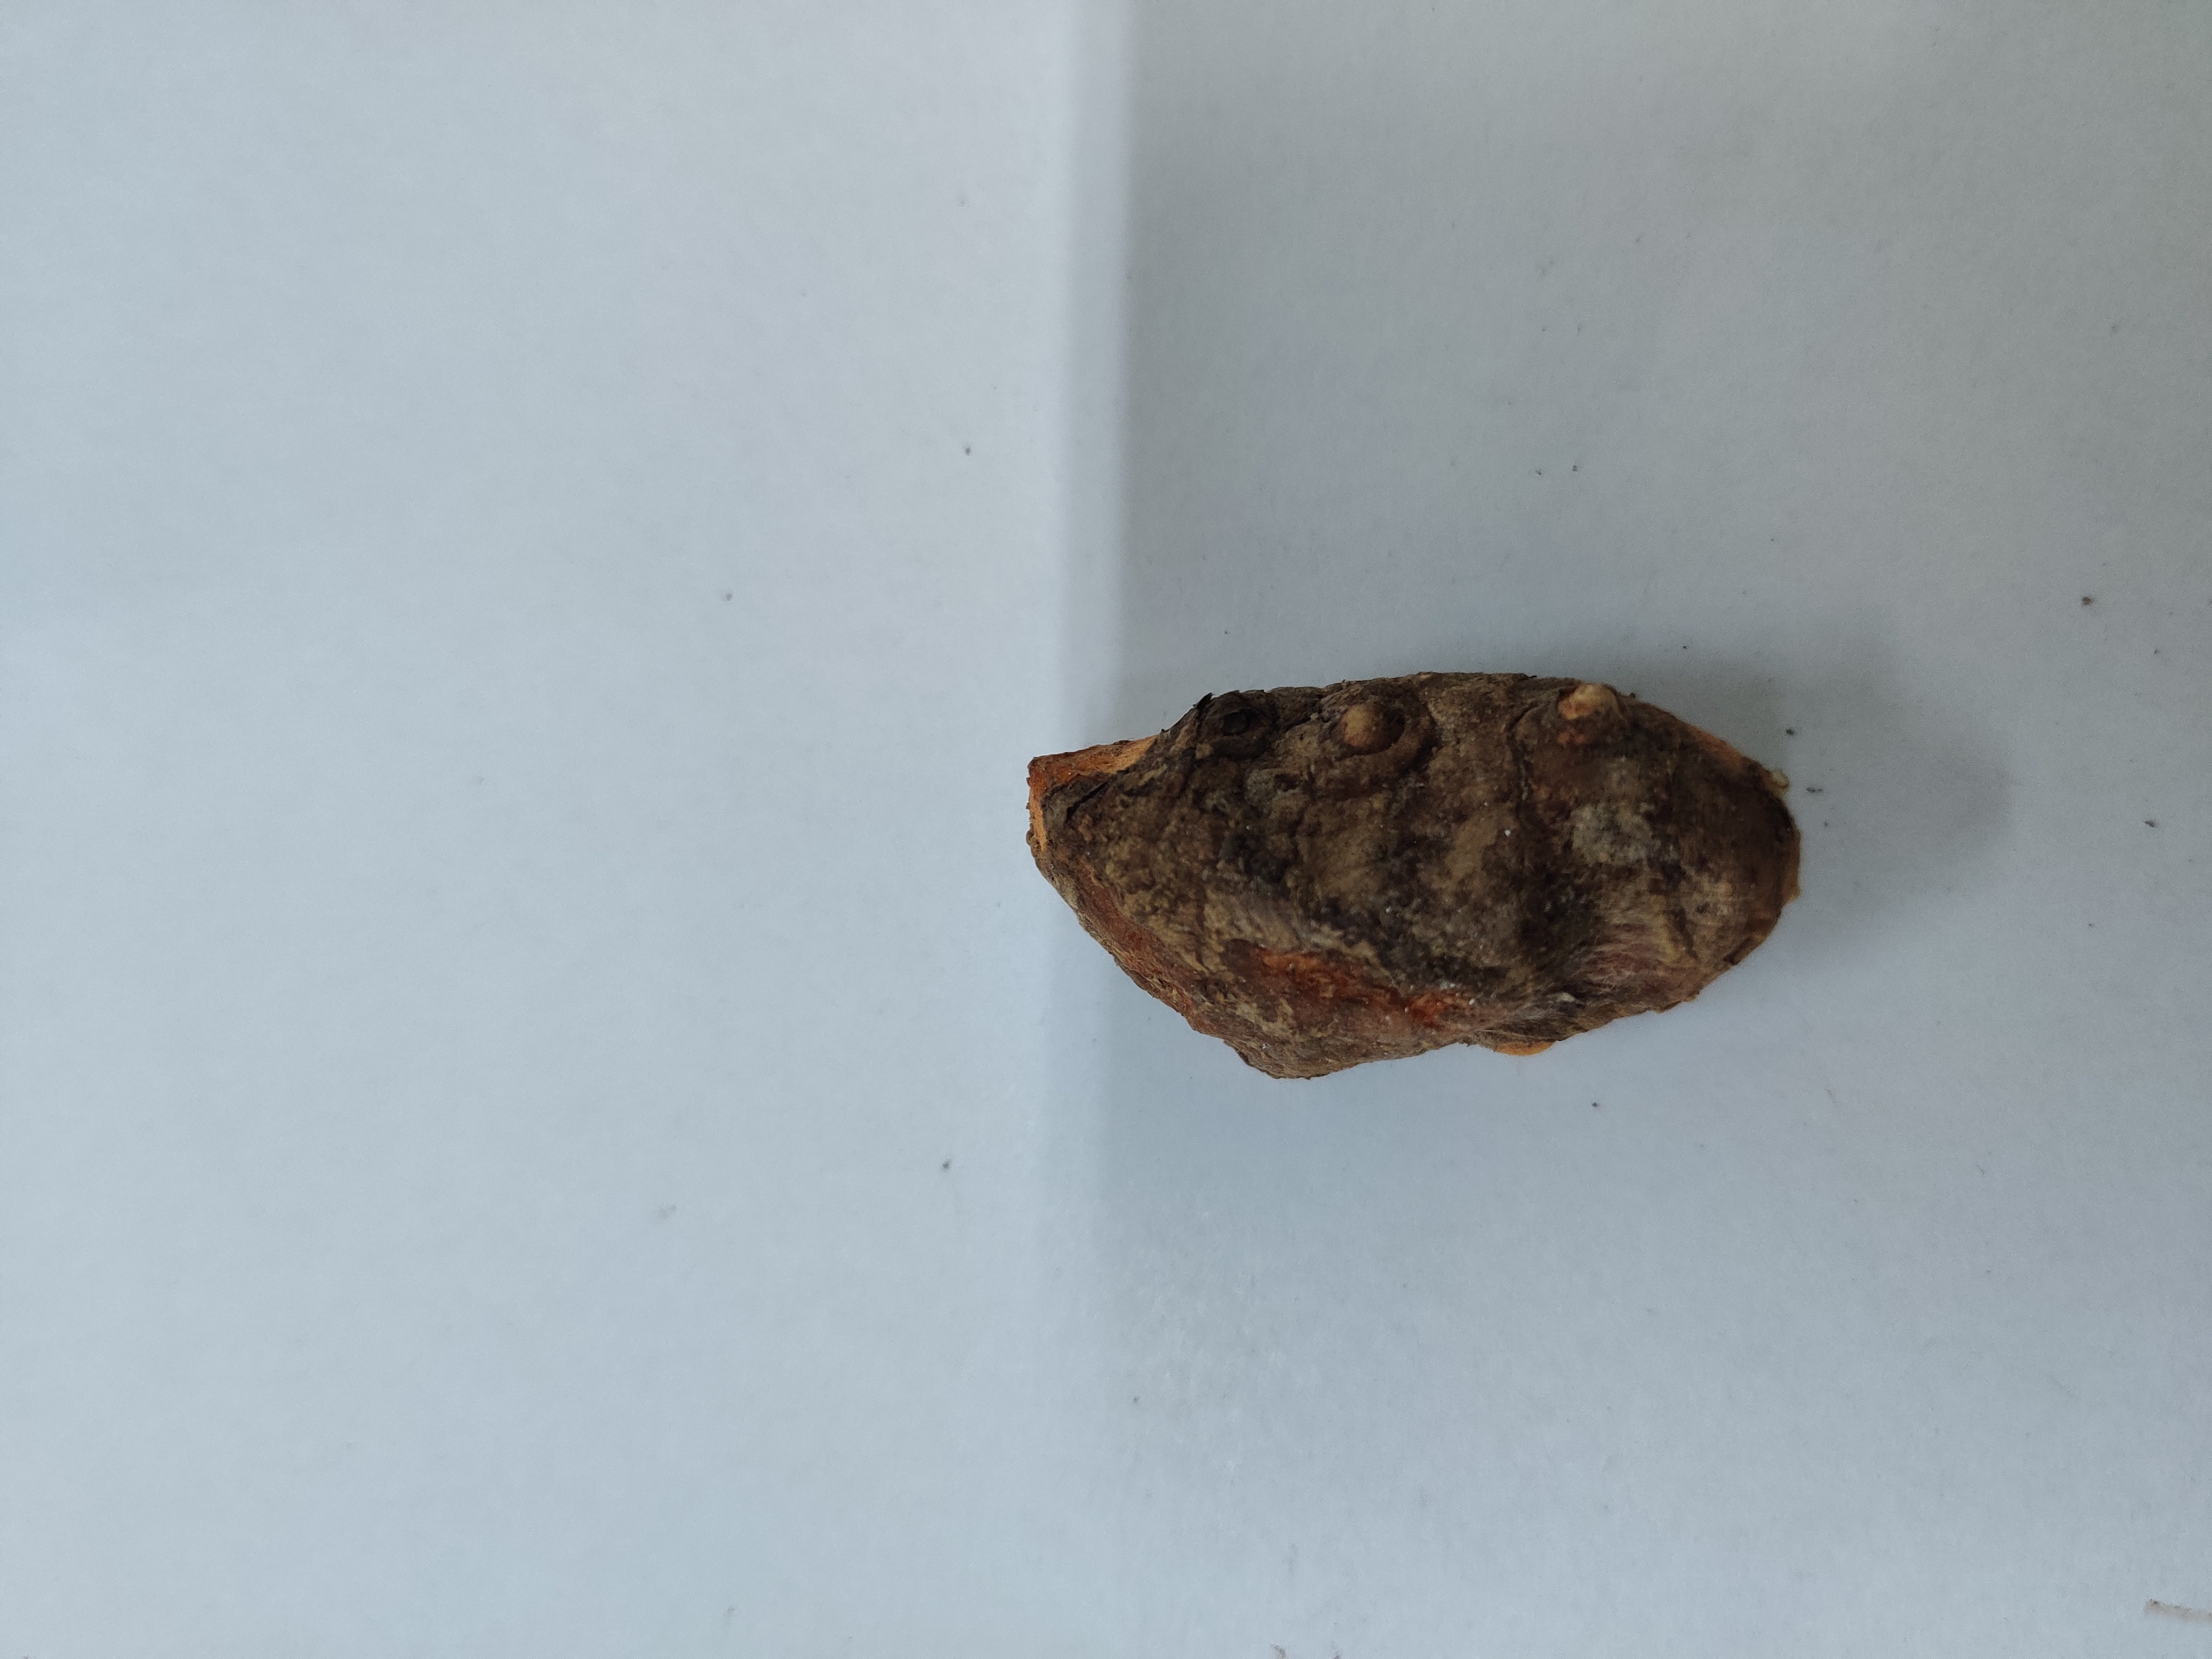
Crop: Turmeric
Condition: Severely Damaged